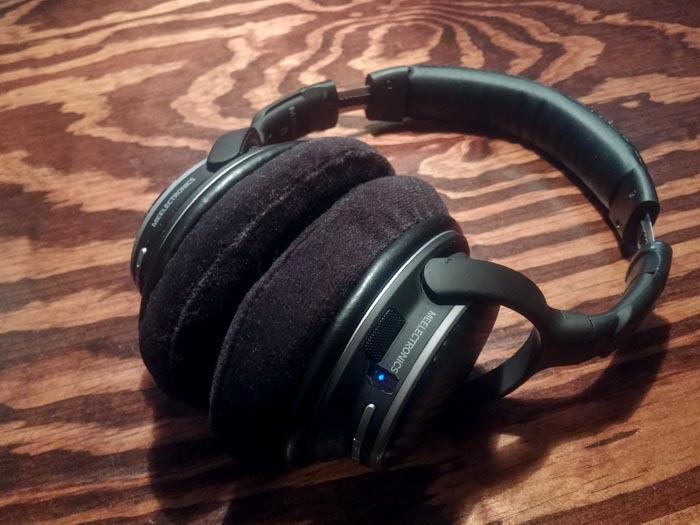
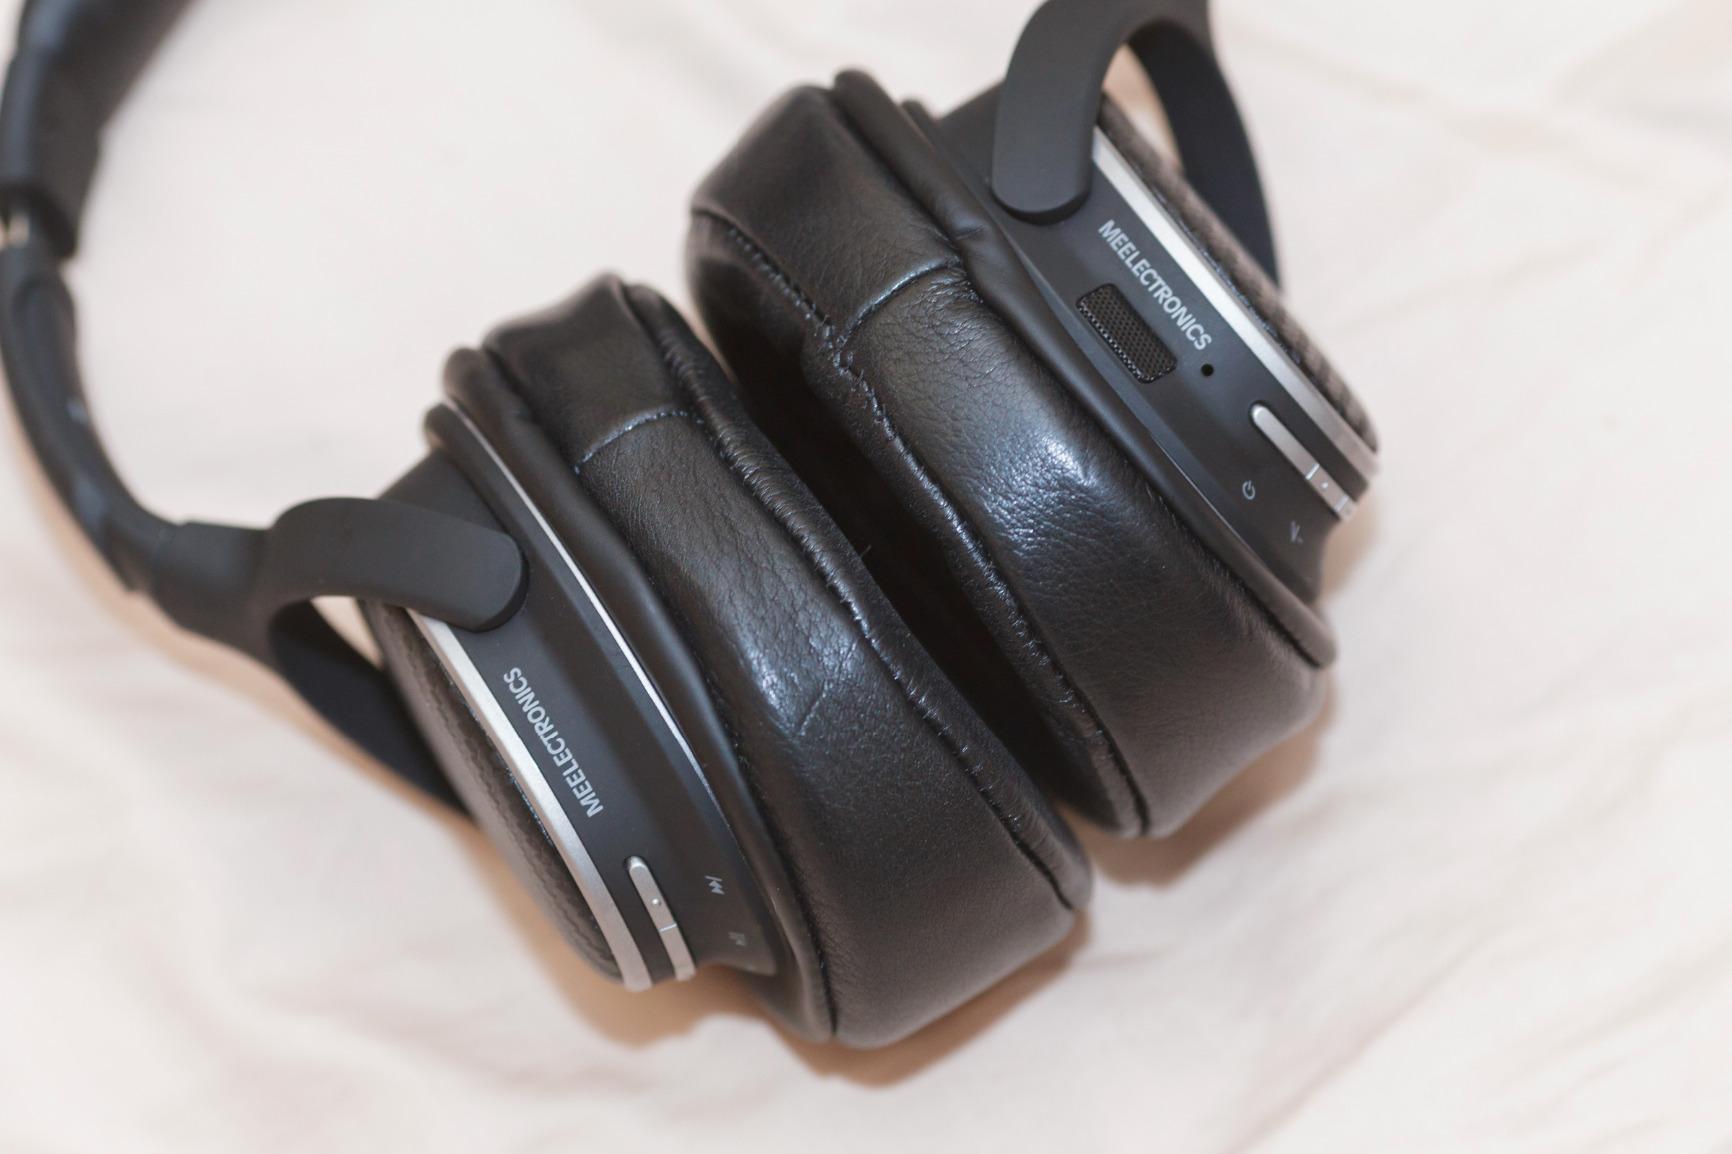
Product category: headphones
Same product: yes